Helge Engelke

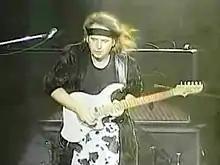

Helge Engelke (24 September 1961 – 28 April 2023) was a German guitar player, composer, and producer most celebrated for his guitar work in the hard rock bands Fair Warning and Dreamtide. He had also recorded as a studio musician, performing on various artists' albums, such as vocals and guitar for Zeno Roth.